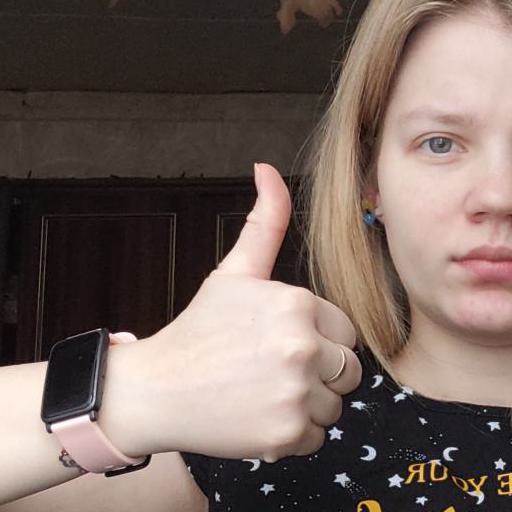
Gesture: like